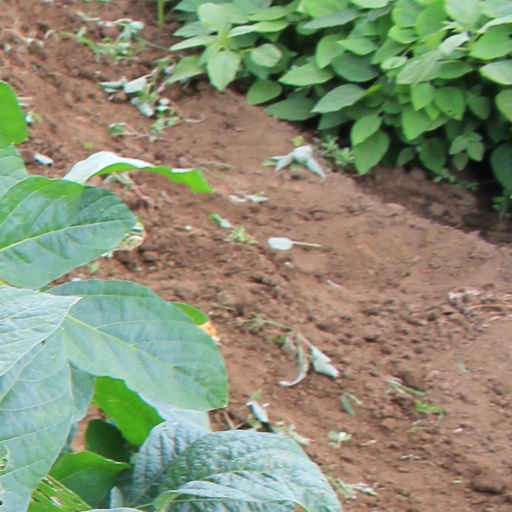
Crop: soybean